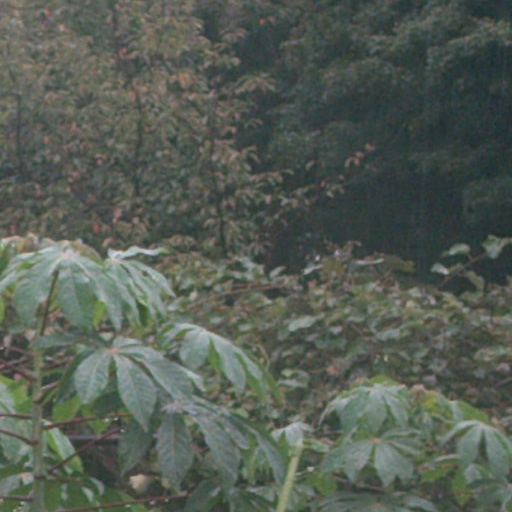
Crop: cassava